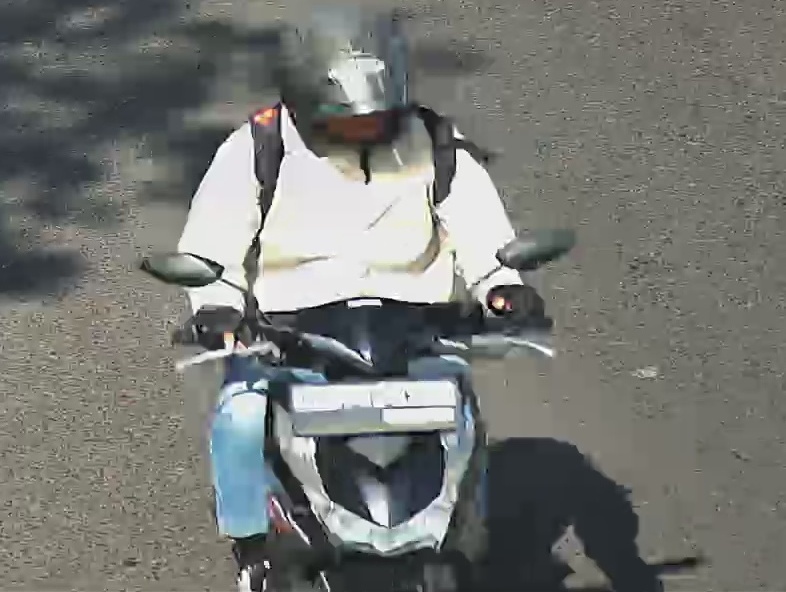
person-with-helmet: 1
person-without-helmet: 0